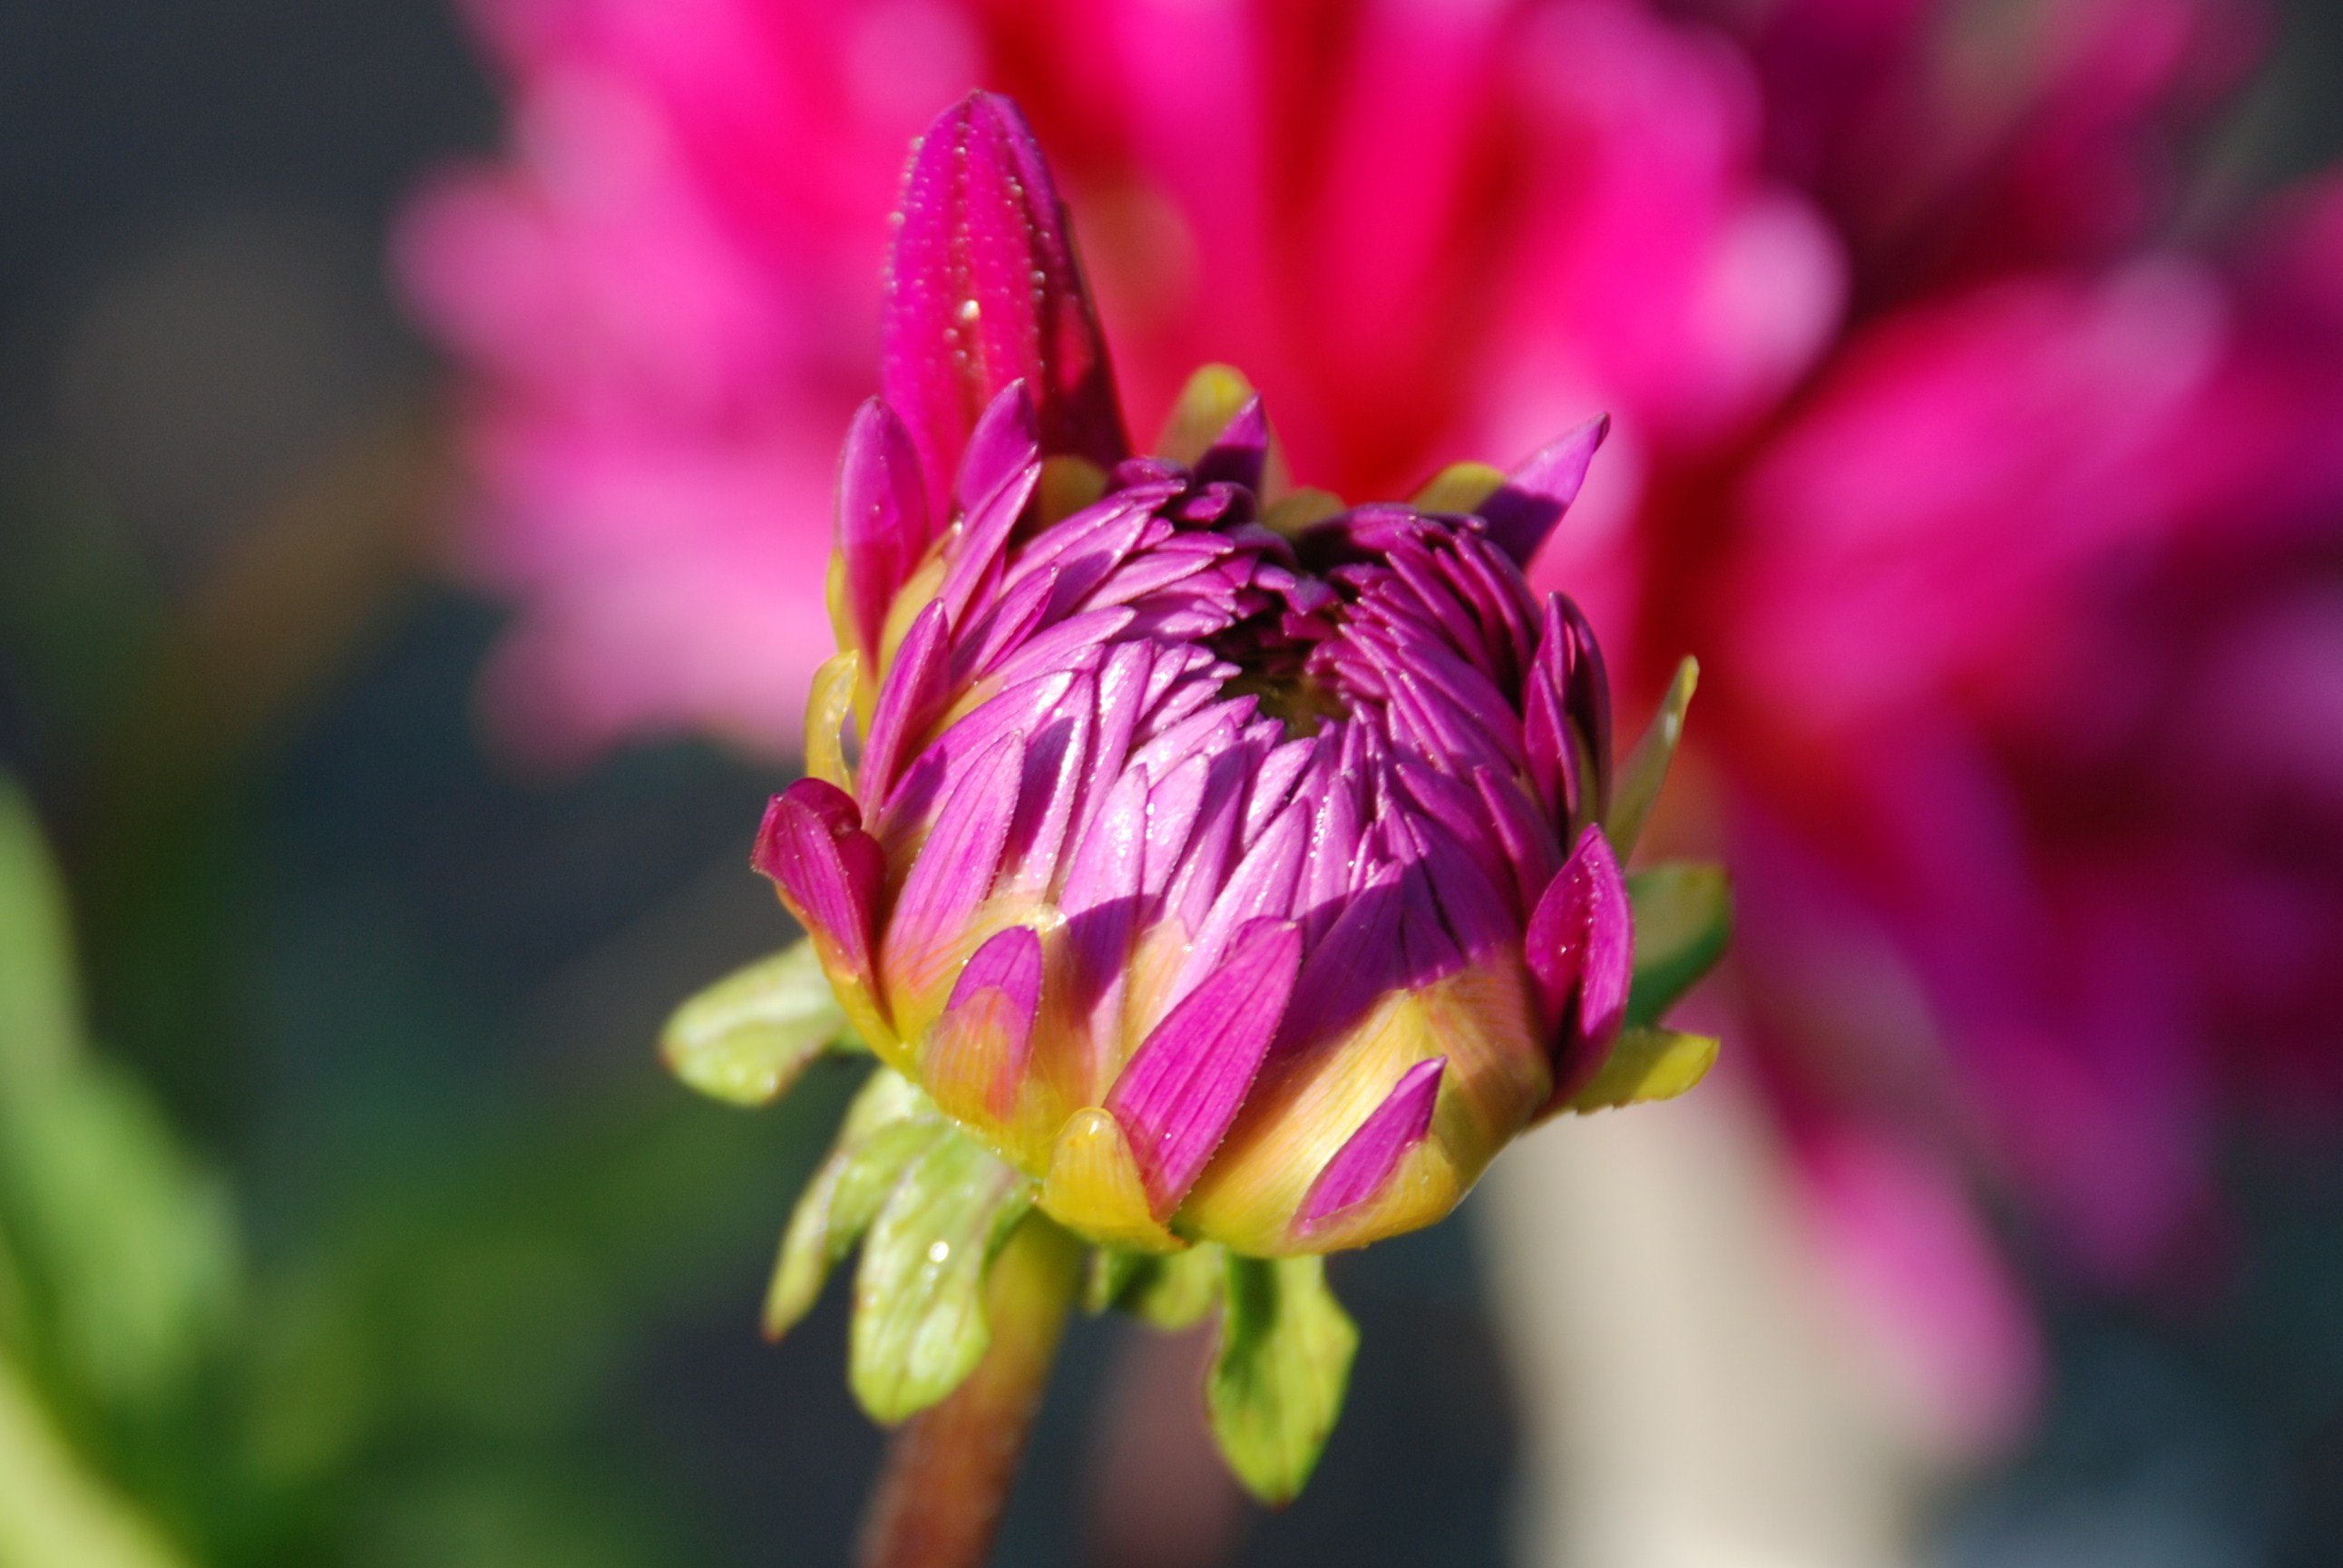
blossom, plant, photography, flower, purple, petal, botany, pink, flora, wildflower, close up, bud, anemone, nectar, macro photography, flowering plant, land plant